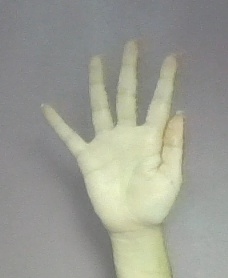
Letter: sheen